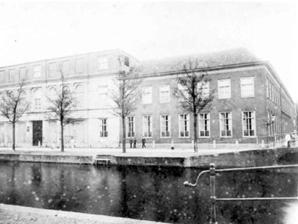
Building: Rijksmuseum van Natuurlijke Historie
Country: Netherlands
Year built: 1820
Former Dutch natural history museum The Rijksmuseum van Natuurlijke Historie (left) on the Rapenburg in 1880. The building on the right is the Physisch Kabinet which was used for demonstrations of physics and public lectures. The Rijksmuseum van Natuurlijke Historie ( National Museum of Natural History ) was a museum on the Rapenburg in Leiden , the Netherlands . It was founded in 1820 by Royal Decree from a merger of several existing collections including Temminck's own collection. This happened on the initiative of Coenraad Jacob Temminck , who saw the museum primarily as a research institute for the University of Leiden . The total collection was already quite large at the time, and continued to grow from foreign expeditions and by obtaining private collections from inheritances. The location is currently used by the Rijksmuseum van Oudheden . History Raamsteeg building The location was originally a hofje called Hof van Zessen . In 1815 plans were made to build a museum there (the first building called a "museum" in Leiden). It opened in 1820, and until 1913, the museum normally opened to the public on Sundays. In 1913, the museum moved to a new building, with very little room available for exhibits, and in 1950, this room was also closed. After that, there were a few opportunities for guided tours, attending lectures, and temporary exhibitions. In 1976, a paper, "Towards a New Museum", was produced. This led to the museum taking on more of a central curating role, lending pieces from its collection to other museums. The Rijksmuseum van Natuurlijke Historie and the Rijksmuseum van Geologie en Mineralogie merged in 1984. A permanent public exhibition was still not present. That came in 1986, when the so-called "National Presentation" in the field of natural history was commissioned by the Dutch government. Planning began for a new building, which was completed in 1990 and launched in 1998 as " Naturalis ". Buildings and interior 1820-1913: Building Papengracht/Rapenburg 1913-1990: Building Doezastraat/corner Raamsteeg 1913-1990: Raamsteeg side 1913-1990: "Dry warehouse", near the Van der Werffpark Hall with two elephant skeletons Pesthuis Leiden Former Directors Coenraad Jacob Temminck 1820 - 1858 Hermann Schlegel 1858 - 1884 Fredericus Anna Jentink 1884 - 1913 Eduard Daniel van Oort 1913 - 1933 Hilbrand Boschma 1933 - 1958 Leo Brongersma 1958 - 1972 Willem Vervoort 1972 - 1982 Jacobus Theodorus Wiebes 1982 - 1989 T. de Caluwé (?) 1989 - 1991 W. van der Weiden 1991 - 2003 Contributing scientists Marinus Boeseman Heinrich Boie Johann Büttikofer Rudolf van Eecke Berend George Escher Matthijs Freudenthal Otto Finsch Agatha Gijzen Wilhem de Haan James Edmund Harting Koos den Hartog Jan Adrianus Herklots Lipke Holthuis Johan Coenraad van Hasselt George Junge Heinrich Kuhl Jacob van der Land Heinrich Christian Macklot Johannes Govertus de Man Karl Martin Gerlof Fokko Mees Salomon Müller Dirk Noordam Coenraad Ritsema Willem Roelofs Adolph Cornelis van Bruggen Jacobus van der Vecht Samuel Constantinus Snellen van Vollenhoven G. van der Zanden Contributing artists John Gerrard Keulemans Marinus Adrianus Koekkoek the Younger Joseph Smit Joseph Wolf Contributing to collections Coenraad Jacob Temminck Pieter Bleeker Eugène Dubois Curt Eisner Oliver Erichson Janson Franz Wilhelm Junghuhn Thure Kumlien Pierre Millière Hendrik Pel Walter Karl Johann Roepke Hermann von Rosenberg Gerard van Rossem Philipp Franz von Siebold Hermanus Gerardus Maria Teunissen François Le Vaillant Varia Stephen Jay Gould depicts his visit to the Raamsteeg building in Dinosaur in a Haystack in his essay "Four Antelopes of the Apocalypse". Dutch Rijksmonument 25543 See also Scripta Geologica Zoologische Mededelingen Zoologische Verhandelingen References Wikimedia Commons has media related to Rijksmuseum van Natuurlijke Historie, Leiden .